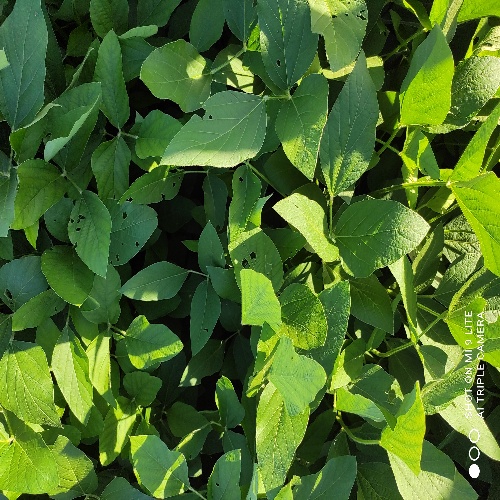
Label: Caterpillar